Brains Brewery

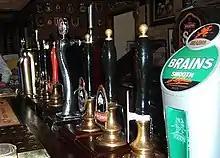
Beer taps with badges of some of the Brains range

The original brewery, believed to be the oldest in Cardiff, was established by the Thomas brothers in the 18th-century. In 1882 it was acquired by Samuel Arthur Brain, a brewer from Bristol, England, and his uncle Joseph Benjamin Brain, Chairman of the West of England Bank. Part of the building dated from 1713 and it had been a brewery since at least 1822.